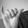
ASL letter: Y